La Ronde (restaurant)

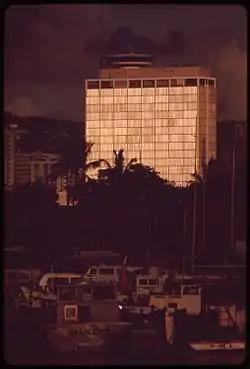
La Ronde (atop the Ala Moana Office Building)

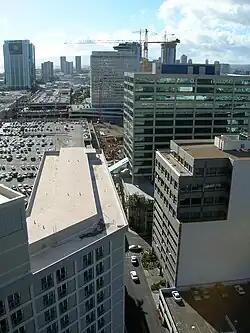
La Ronde (atop in center of image)

La Ronde was a restaurant in Honolulu, Hawaii. Built in 1961 and designed by John Graham, it was the first revolving restaurant in the United States (preceding the "Eye of the Needle" restaurant in Seattle) and the third of its kind (after the Florian Tower and the Cairo Tower) in the world. The restaurant is now closed.